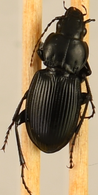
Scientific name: Cyclotrachelus torvus
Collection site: Northern Great Plains Research Laboratory NEON (NOGP), plot NOGP_007